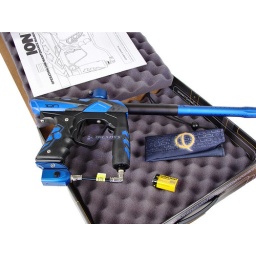
smart parts ion pro 2006 razor blue - in box